Sigismund II Augustus

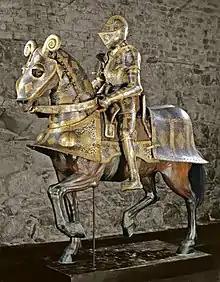
Parade armour of King Sigismund Augustus, made in Nuremberg by Kunz Lochner, 1550s. Livrustkammaren in Stockholm.

Sigismund died in Knyszyn on 7 July 1572 at 6 in the afternoon, surrounded by a group of senators and envoys. The official cause of death given by the medics was consumption. His body placed on a catafalque and remained at the nearby Tykocin Castle until 10 September 1573 when it was transported back to Kraków through Warsaw. After transporting the remains of Barbara Radziwiłł from Kraków to Vilnius, Sigismund was building a church in the Vilnius Castle Complex which should have served as his family's mausoleum, however it was still uncompleted in 1572. Consequently, he was laid to rest at the Wawel Cathedral on 10 February 1574. The stately funeral ceremony, attended by his sister Anna Jagiellon, was the last spectacle of its kind in the Kingdom of Poland. No other Polish monarch was buried with such pomp and splendour. His death introduced an elective monarchy in Poland which lasted until the final partition at the end of the 18th century.